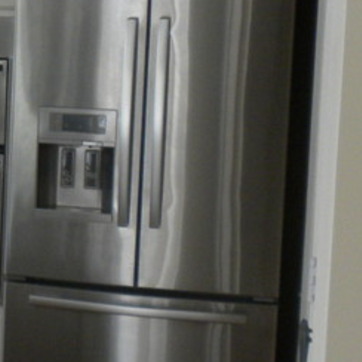
Material: metal